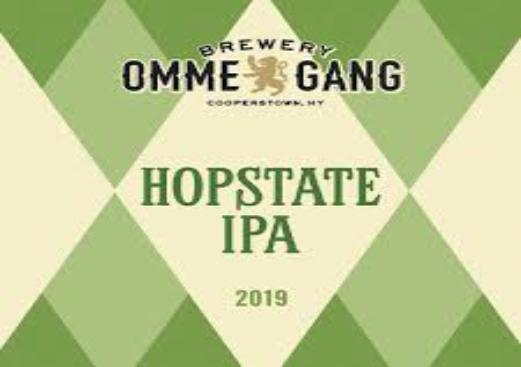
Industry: Food